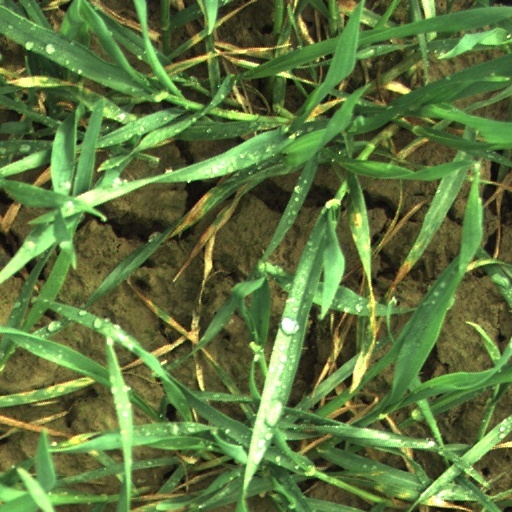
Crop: wheat